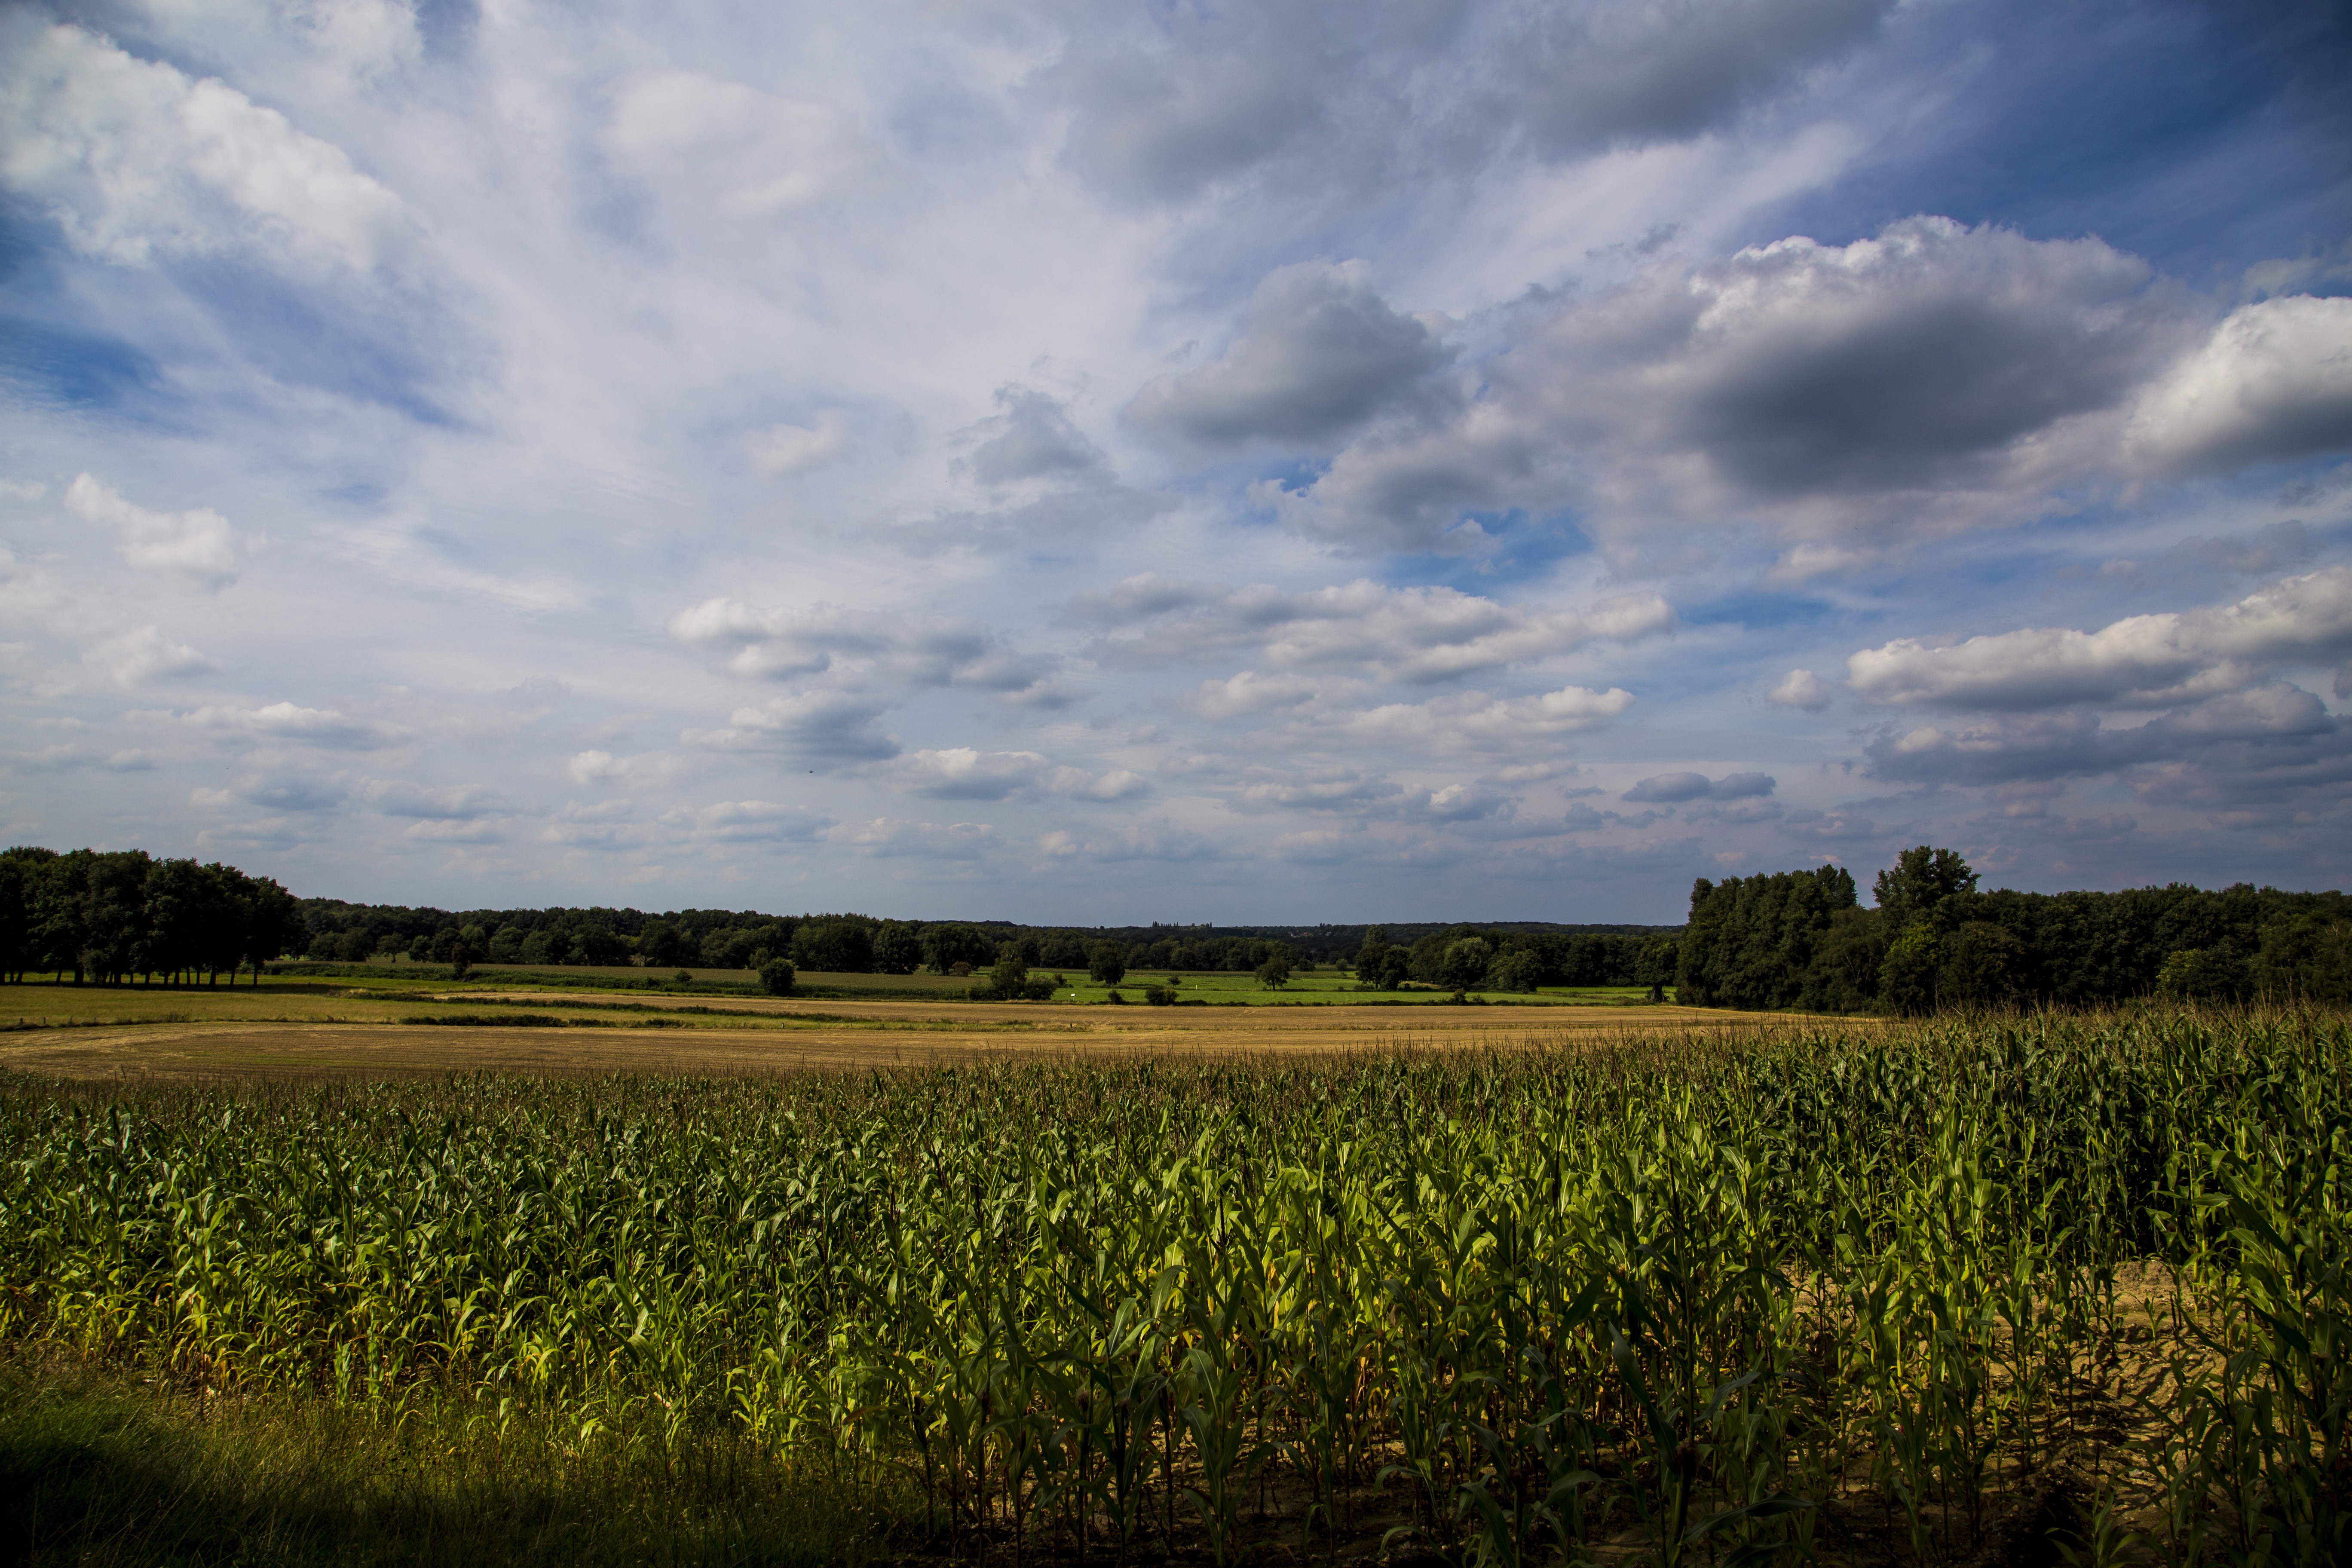
landscape, tree, nature, grass, horizon, marsh, cloud, sky, sunset, field, farm, lawn, meadow, prairie, sunlight, morning, hill, dusk, green, crop, pasture, soil, blue, rest, agriculture, plain, trees, clouds, grassland, wetland, habitat, rural area, paddy field, meteorological phenomenon, natural environment, geographical feature, grass family